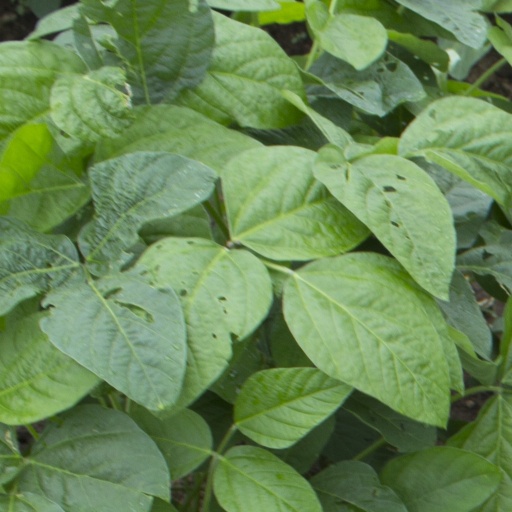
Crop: soybean